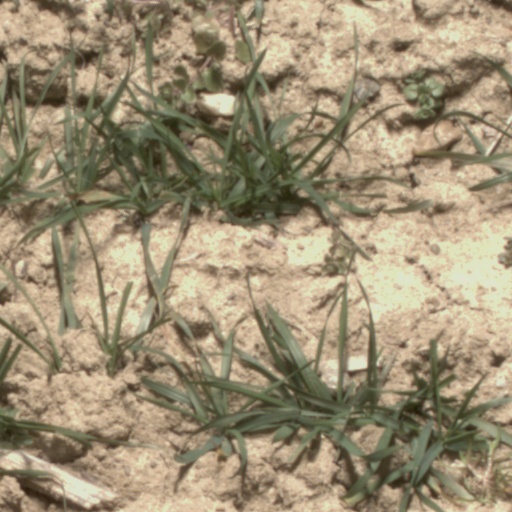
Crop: wheat